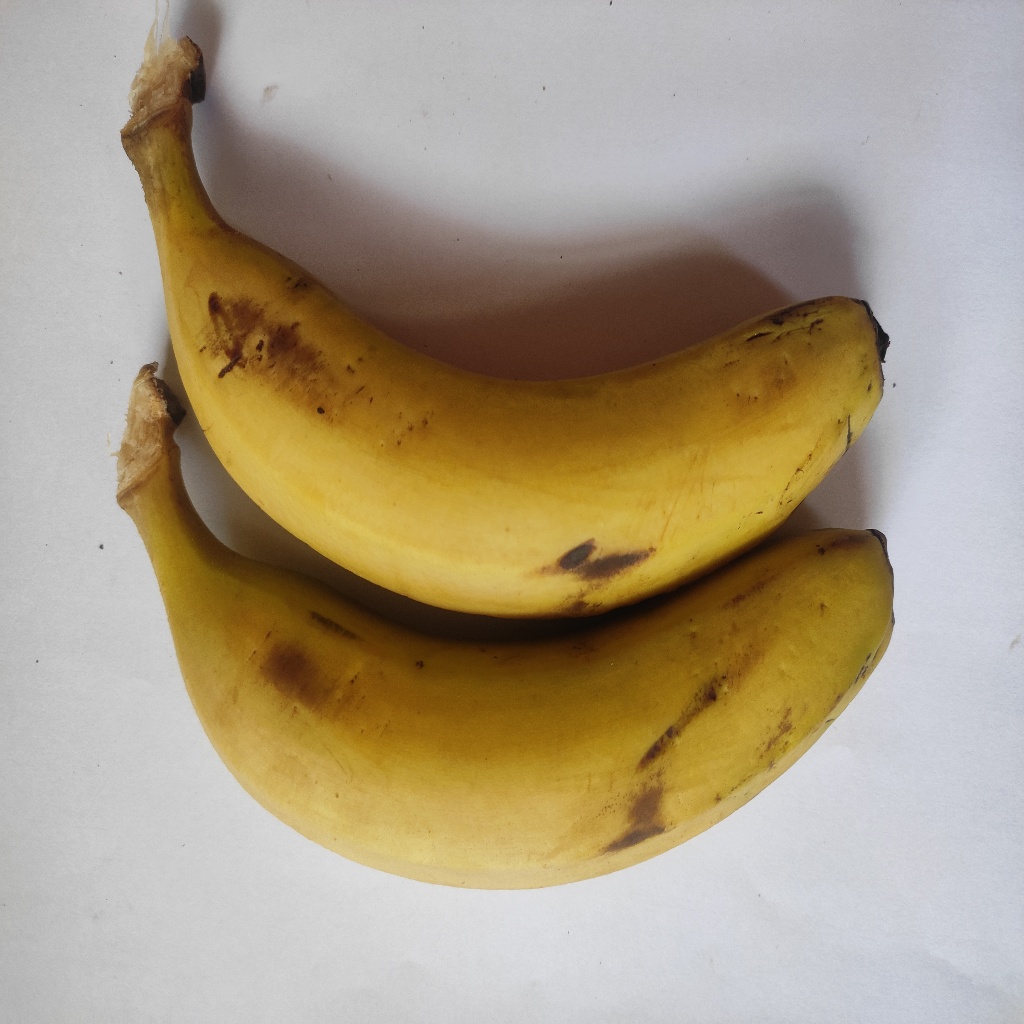
Crop: banana
Quality class: Class_A